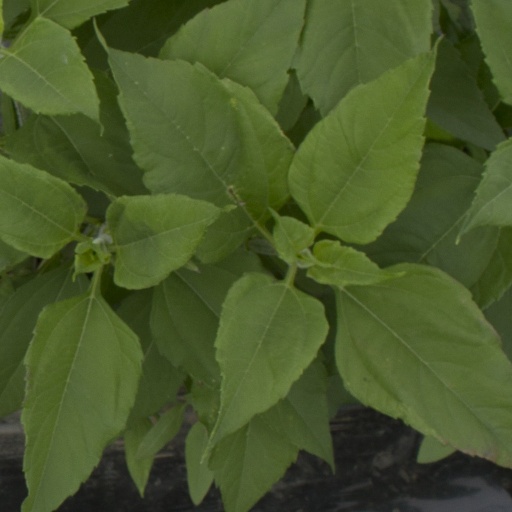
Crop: Jerusalem artichoke